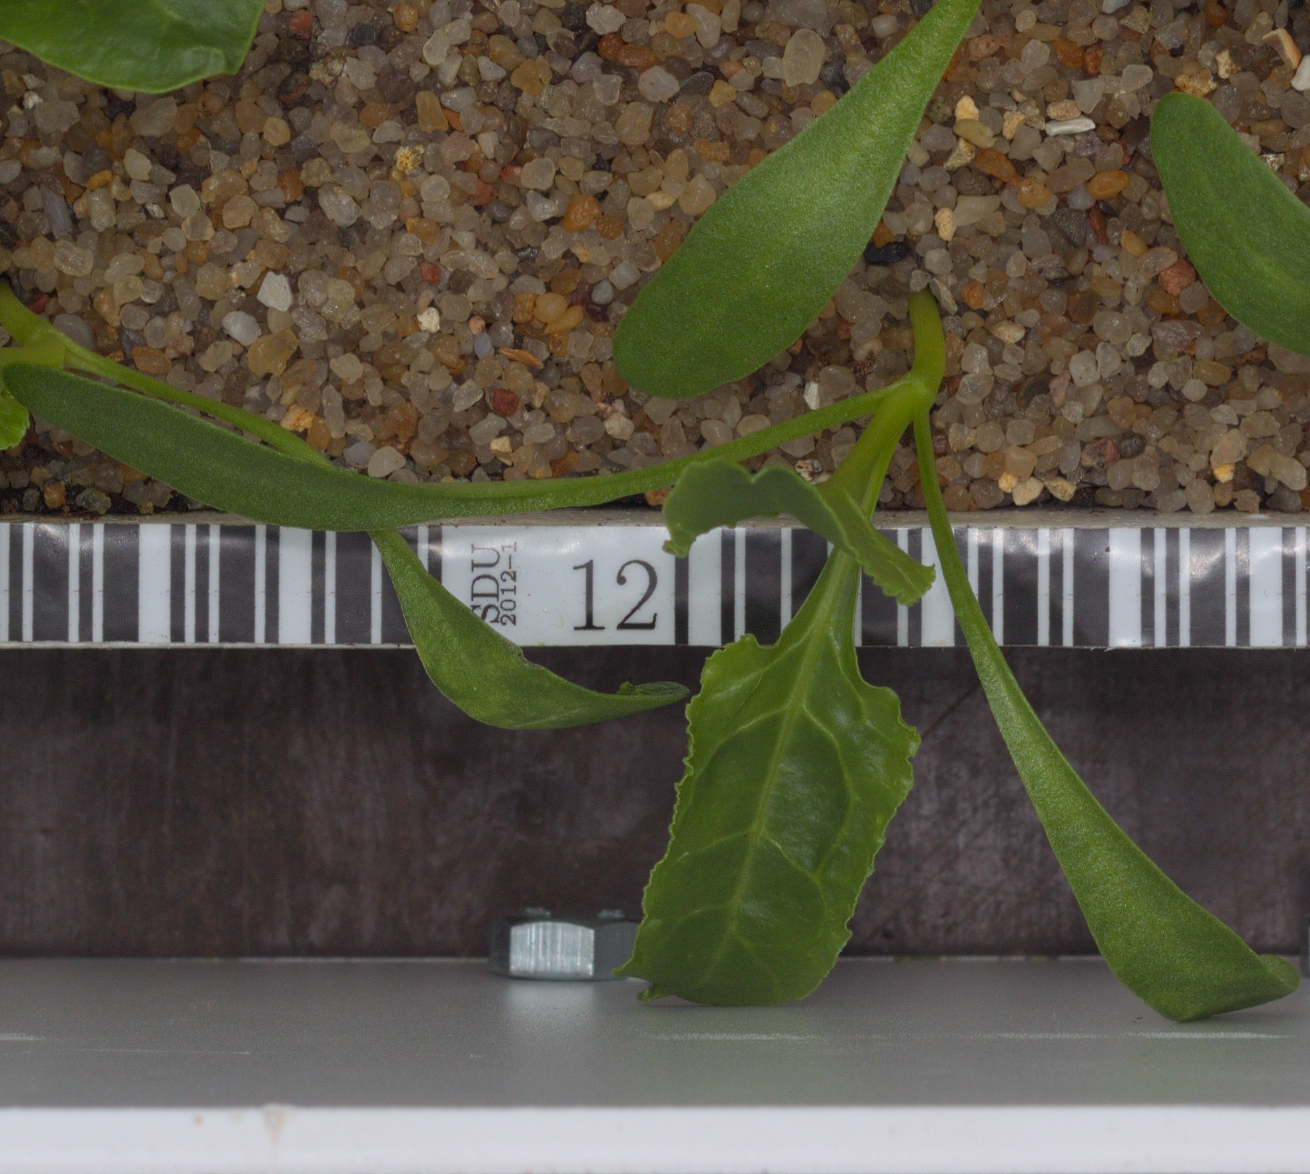
Label: sugar_beet